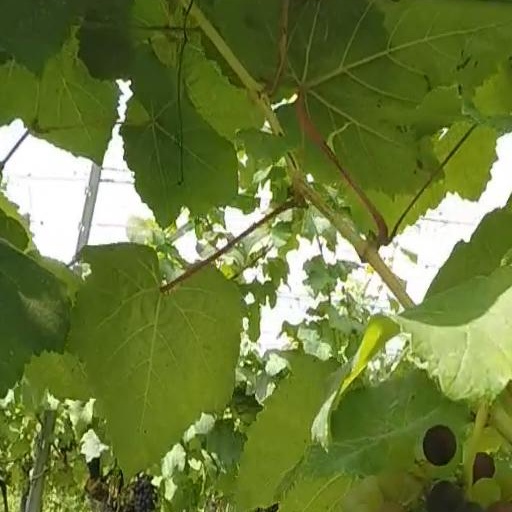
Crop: grape